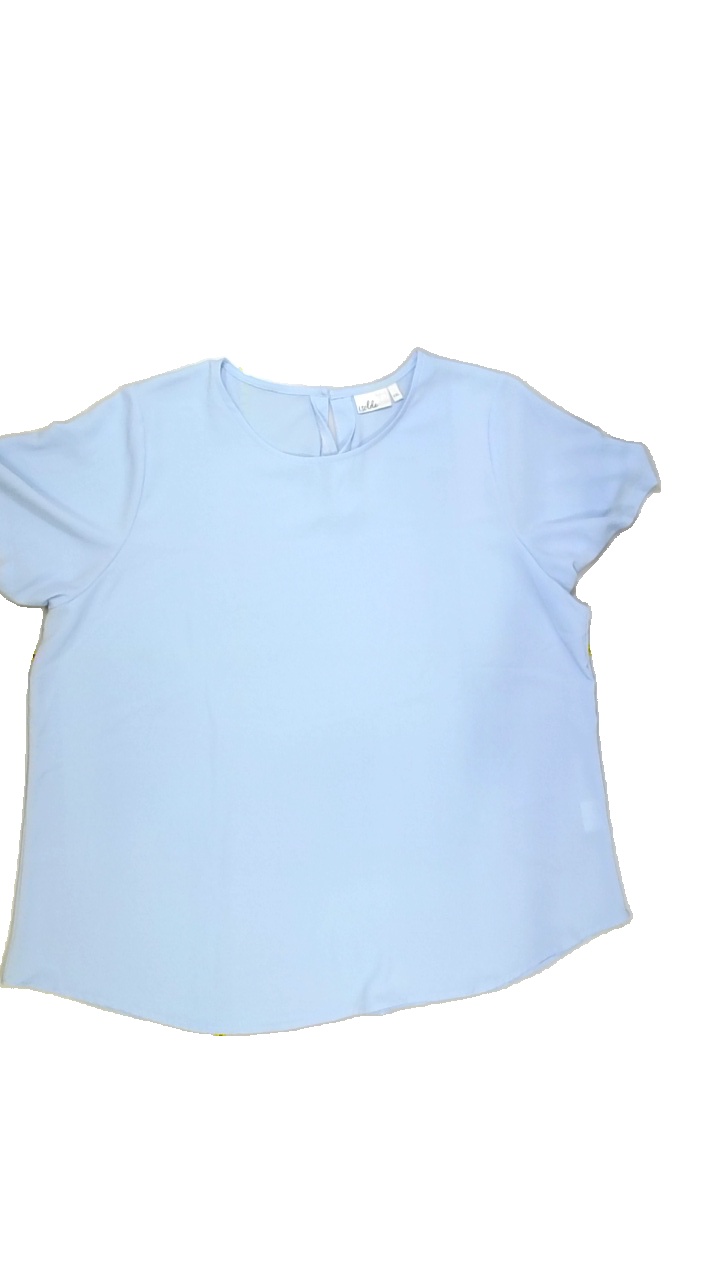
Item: Blouse (Ladies)
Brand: Isolde
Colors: Blue
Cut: Regular, C-collar
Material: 97%polyester 3%elastane
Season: Summer
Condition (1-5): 5
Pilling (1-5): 5
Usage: Reuse
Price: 50-100